Describe the emotion expressed in this image:  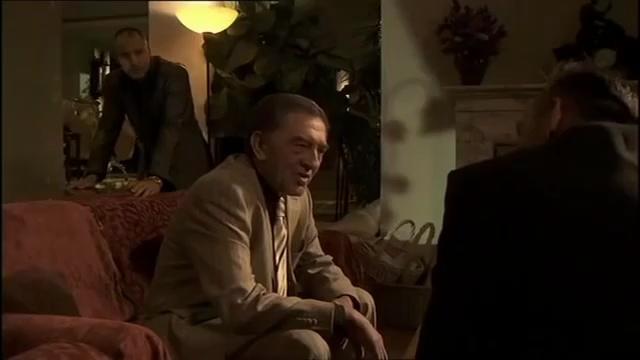
This person displays Suffering, valence and arousal with low intensity.